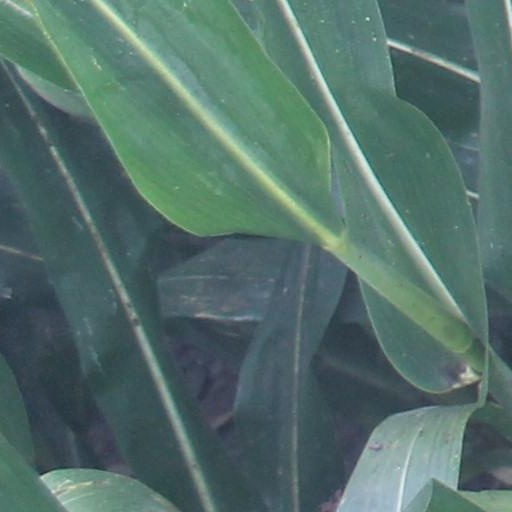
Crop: maize; corn